List of accidents and incidents involving the Convair CV-240 family

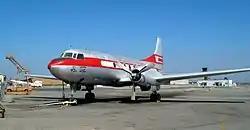
A restored Convair CV-240 in Western Air Lines livery, at the Planes of Fame Museum in Chino, California

The Convair CV-240 is an American airliner produced by Convair from 1947 to 1954, initially as a possible replacement of the ubiquitous Douglas DC-3. Featuring a more modern design, the 240 series was able to make some inroads as a commercial airliner and also had a long development cycle which resulted in a number of civil and military variants. Though reduced in numbers by attrition, the various forms of the "Convairliners" continue to fly into the 21st century.